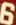
Number: 6